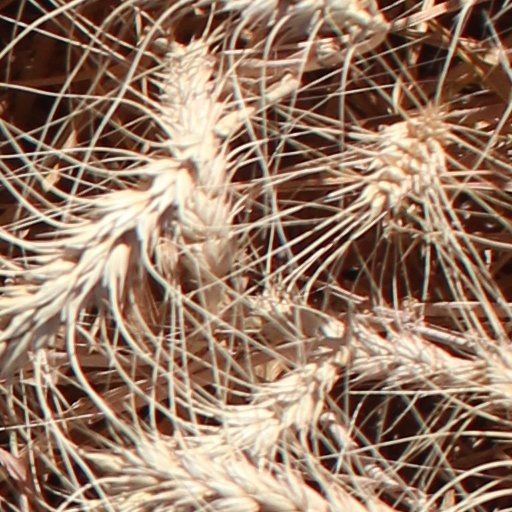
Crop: wheat